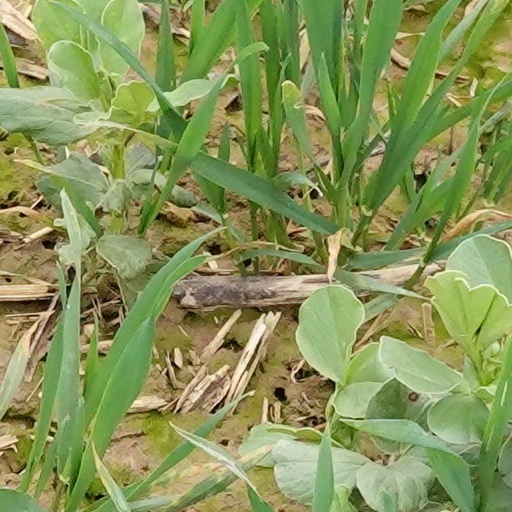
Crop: wheat